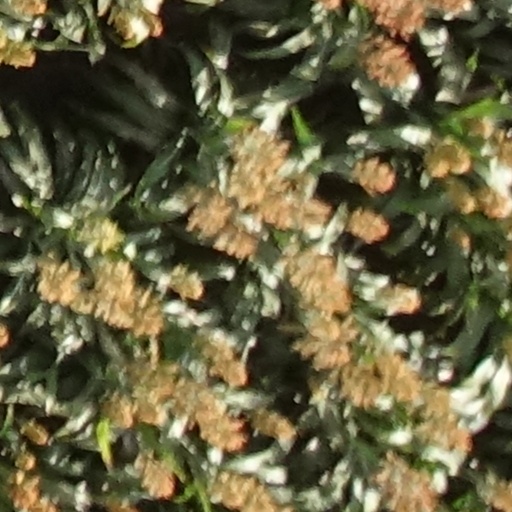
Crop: sorghum